The Life of Buddha

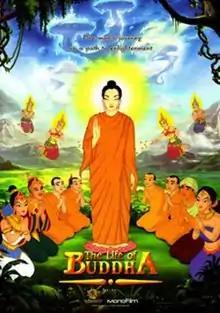
Theatrical release poster

The Life of Buddha ( or simply "The Buddha") is a 2007 Thai animated drama film about the life of Gautama Buddha, based on the "Tripitaka". The film was released on December 5, 2007, in celebration of Thai King Bhumibol Adulyadej's 80th birthday.